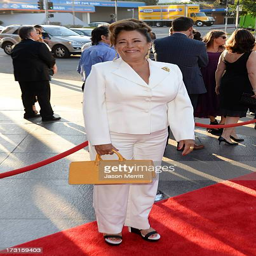
actor arrives at the series premiere